Georgis Kostoprav

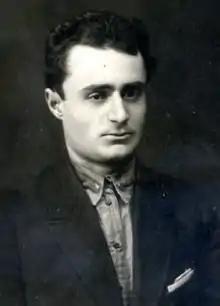
Georgis Kostoprav

Georgis Kostoprav (9 November 1903 – 14 February 1938) was a Rumeika poet, playwright and journalist, who wrote in Mariupol Greek.